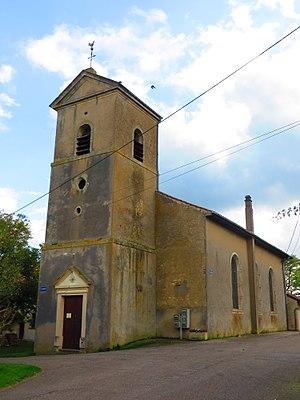
Viviers Église de l'Assomption-de-la-Bienheureuse-Vierge-Marie
Viviers est une commune française située dans le département de la Moselle en région Grand Est.